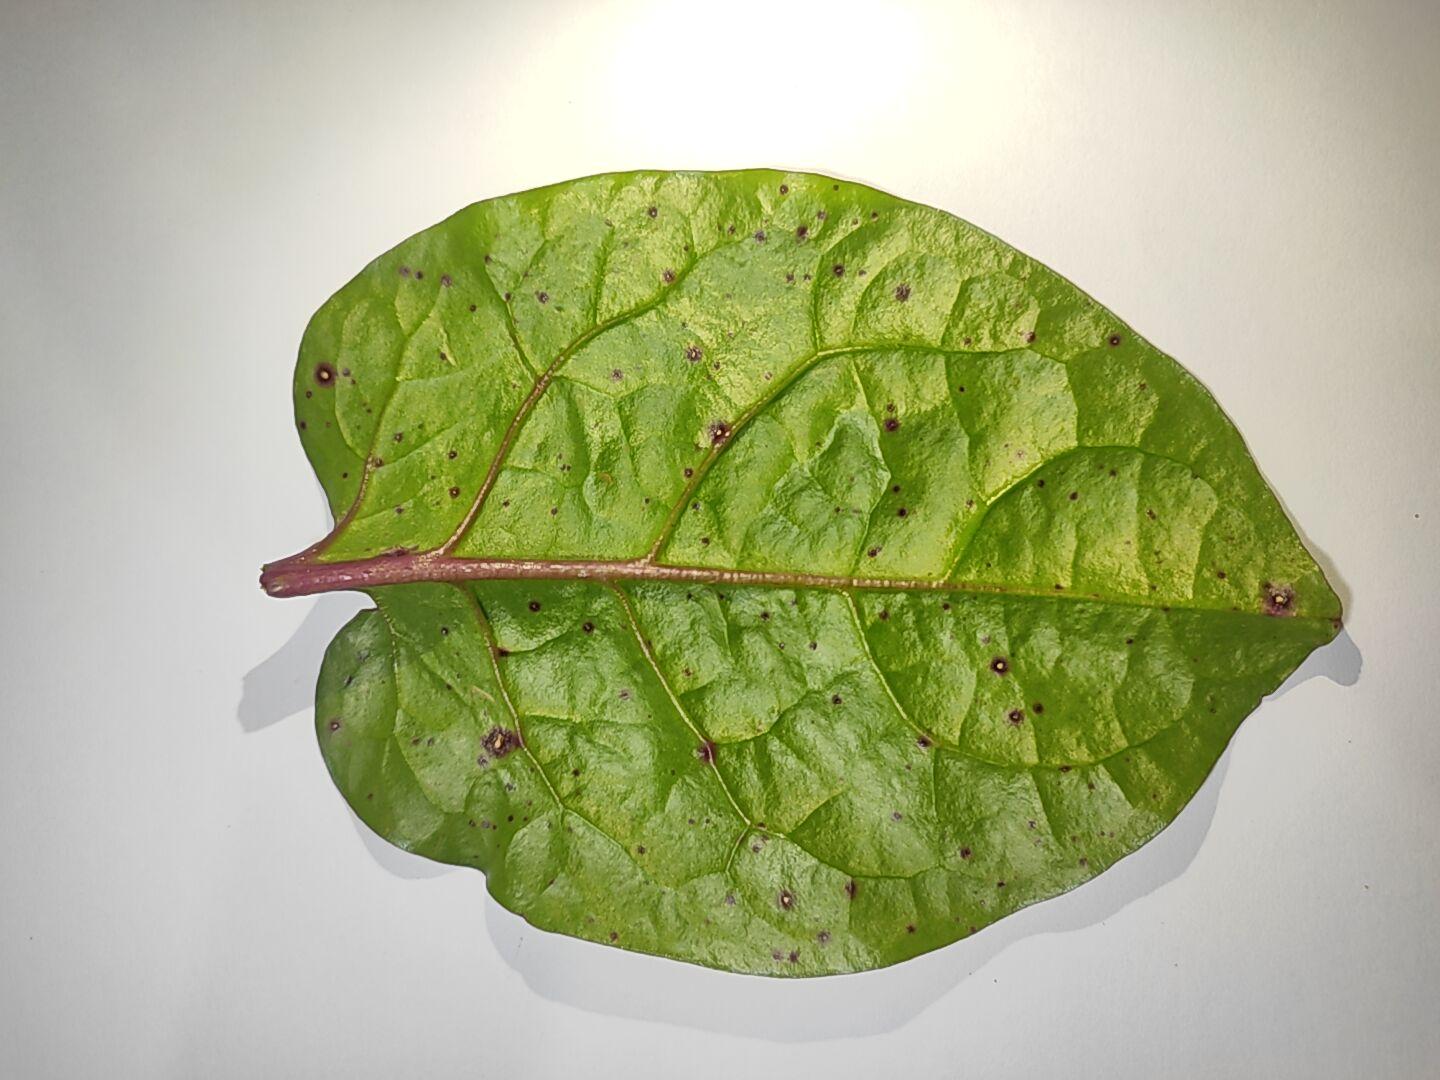
Label: anthracnose_leaf_spot